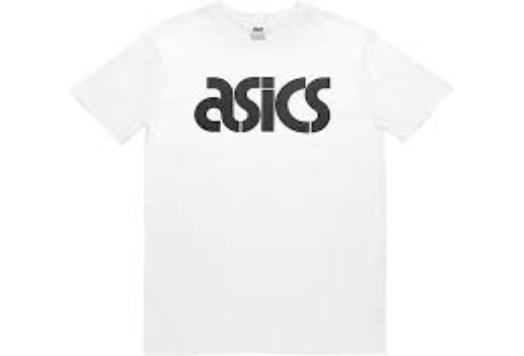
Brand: Asics
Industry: Sports